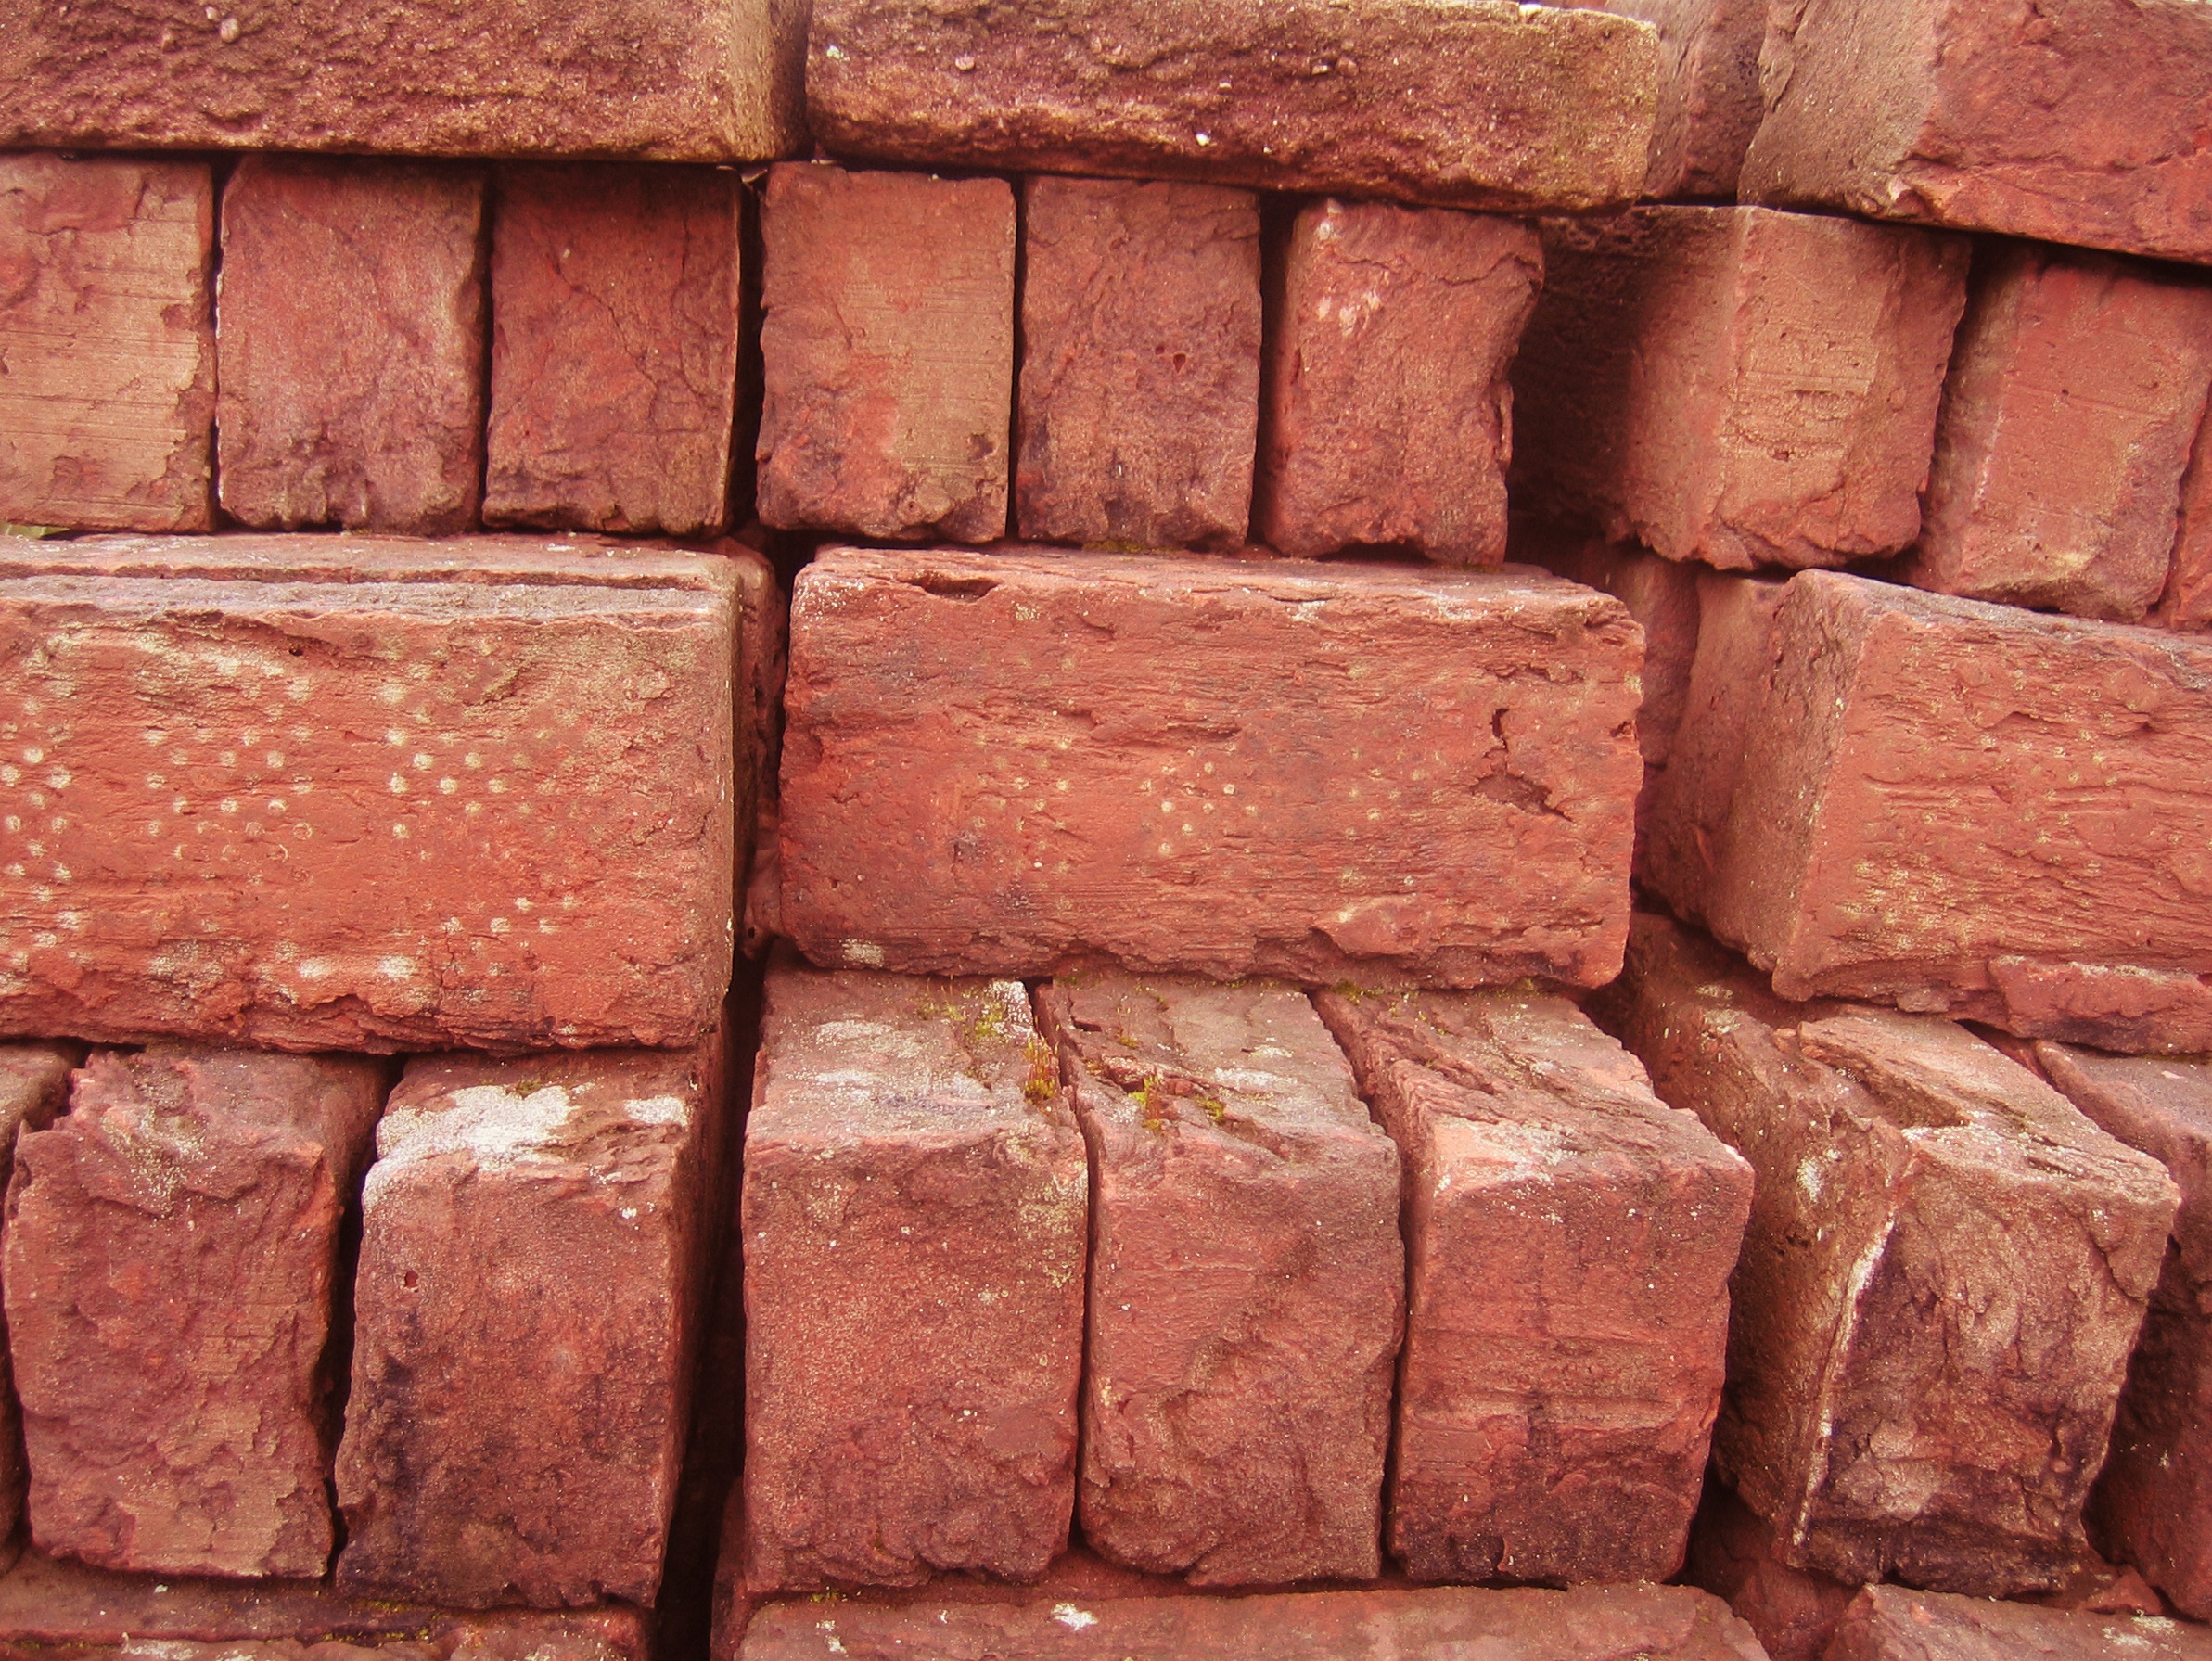
wood, wall, stone wall, stack, brick, material, stones, stacked, build, site, brickwork, layered, clinker, house construction, sand stone, piled up